Laura Bassi (icebreaker)

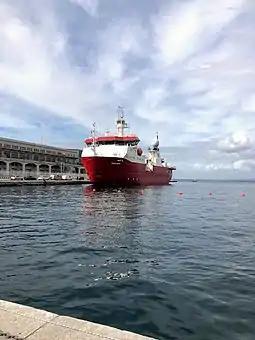
The "N/R Laura Bassi" moored in the port of Trieste

Launched in July 1995 as MV "Polar Queen" for GC Rieber Shipping, she was operated in the Antarctic by other national programmes. The BAS acquired her on a long-term bareboat charter in August 1999 to replace . She was renamed RRS "Ernest Shackleton" in 2000, after the Anglo-Irish polar explorer Sir Ernest Shackleton, but was known to users as "The Shack".